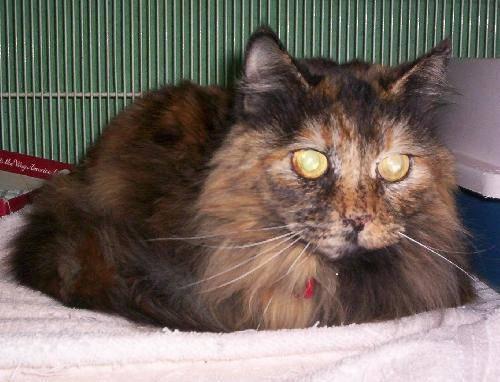
cat